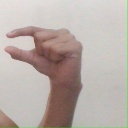
अक्षर: ग